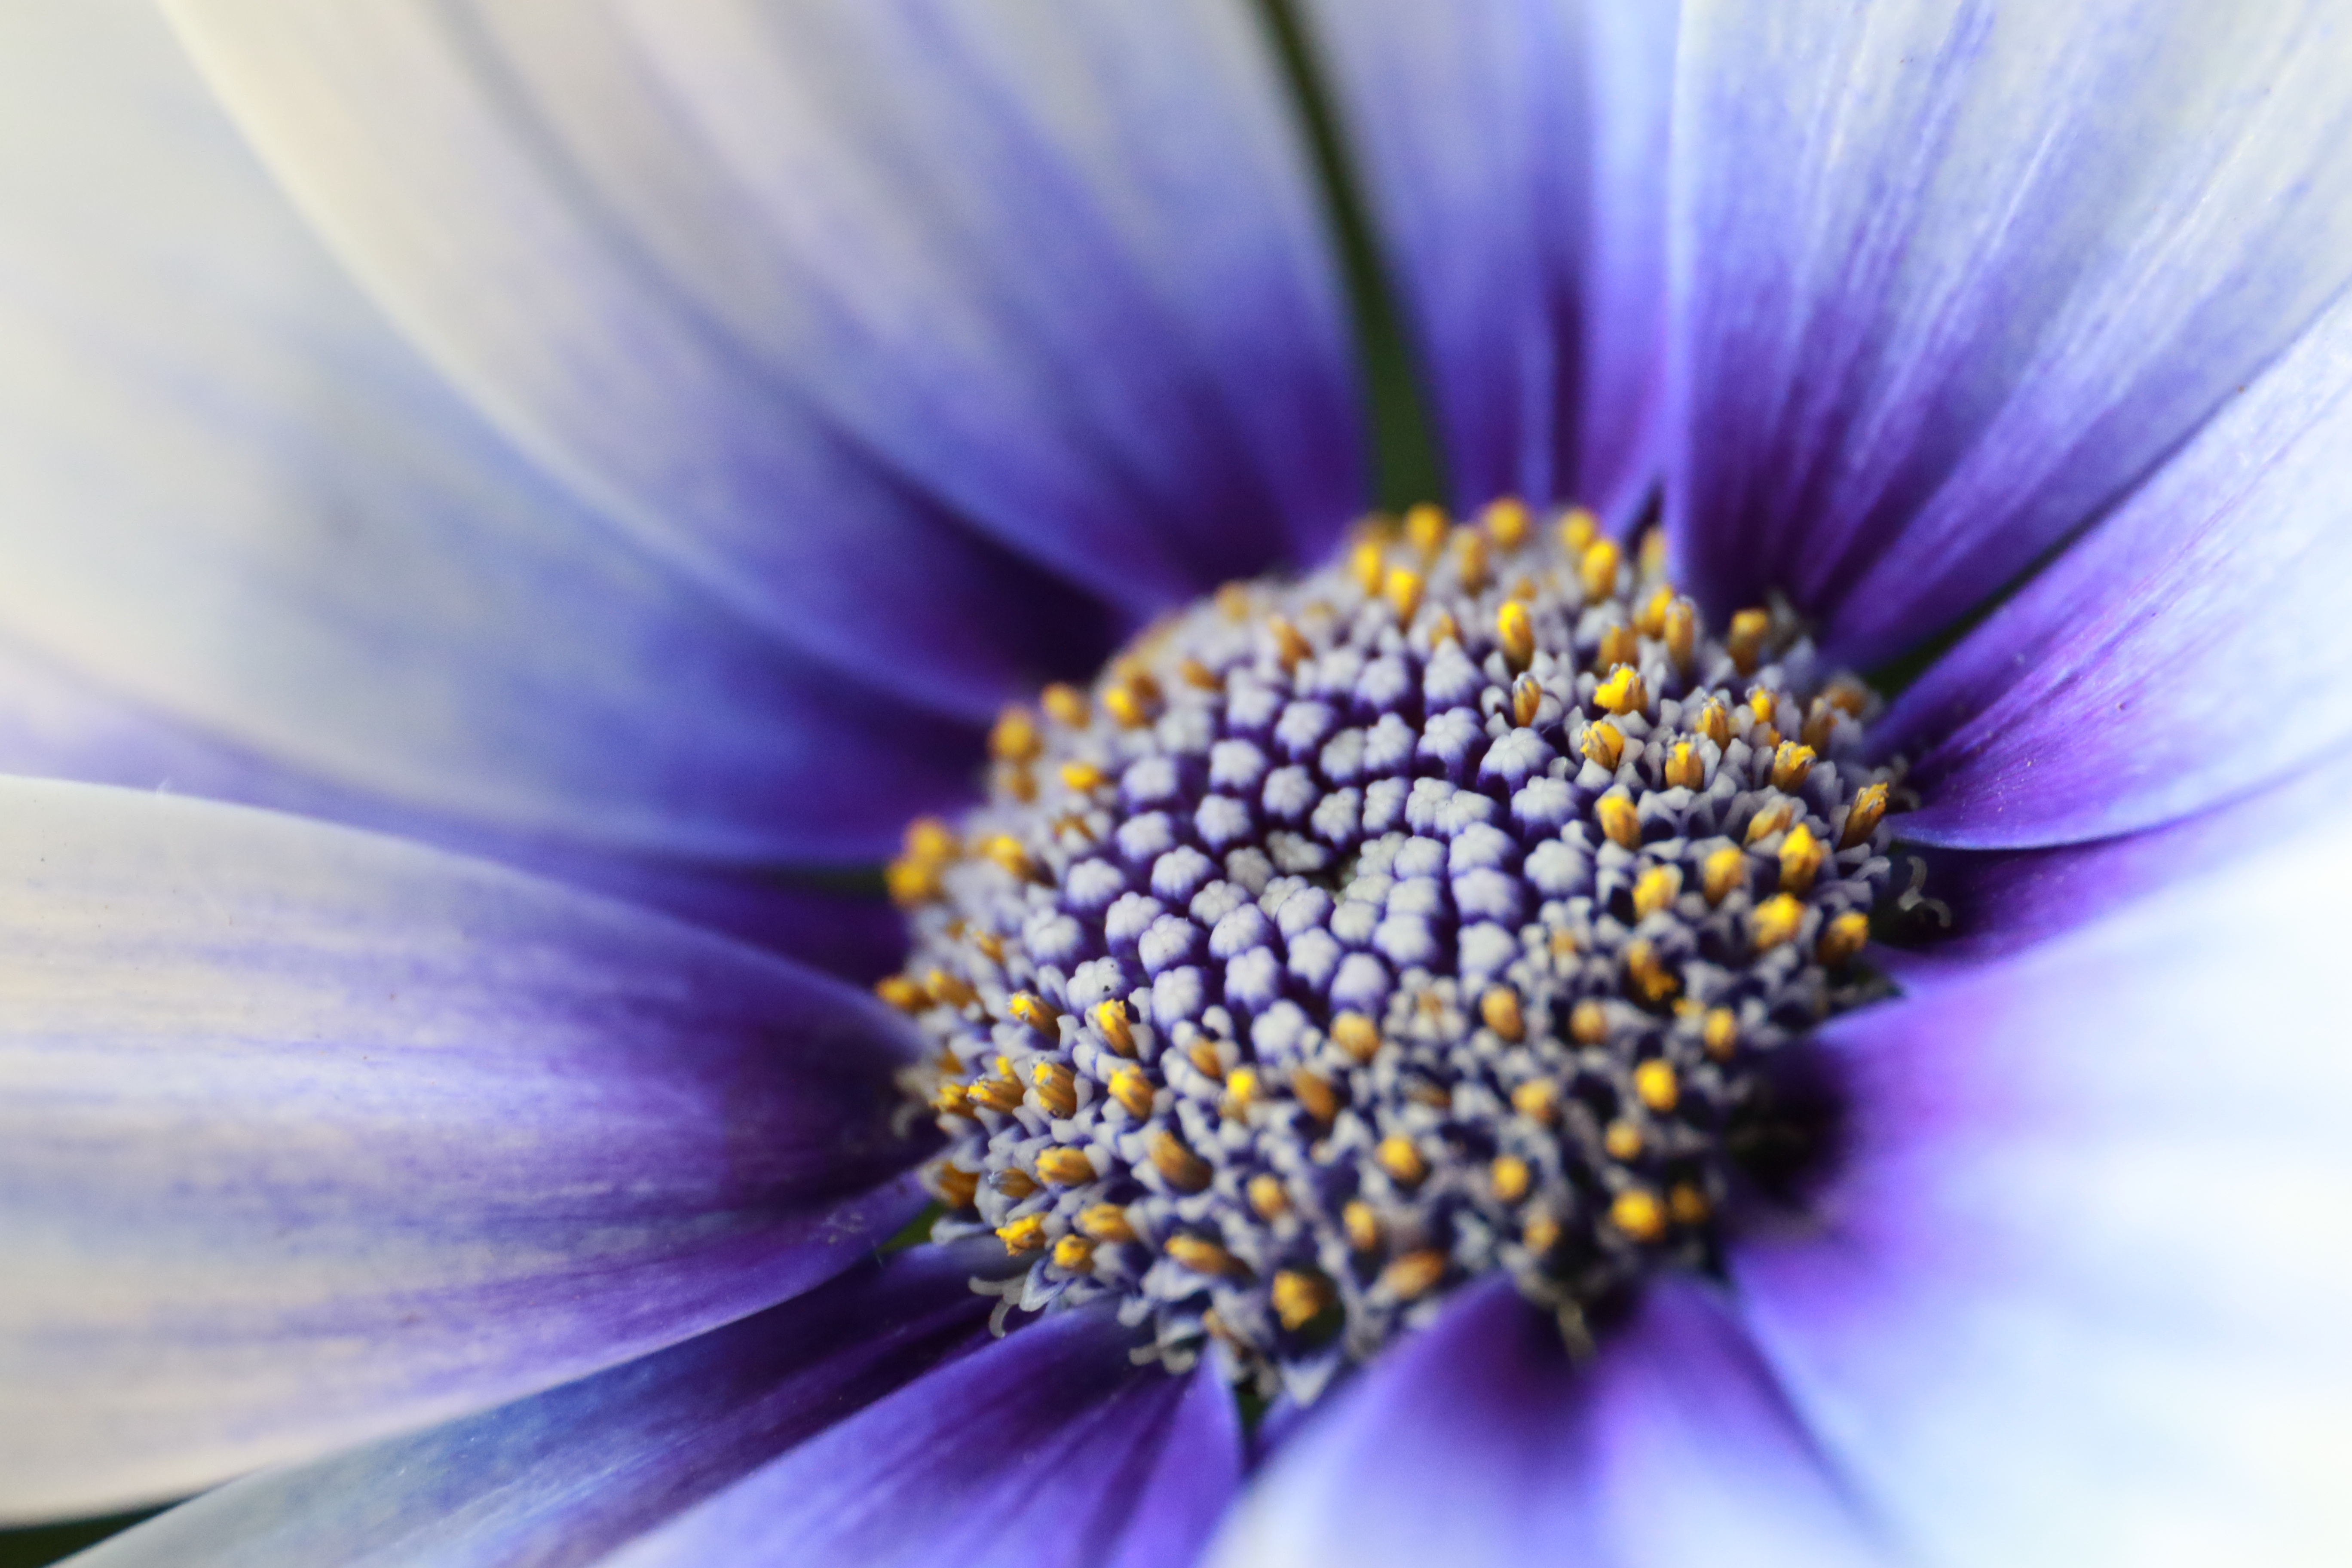
nature, plant, photography, flower, petal, pollen, yellow, garden, flora, wildflower, flowers, close up, background, flower garden, nectar, macro photography, flowering plant, daisy family, annual plant, plant stem, land plant